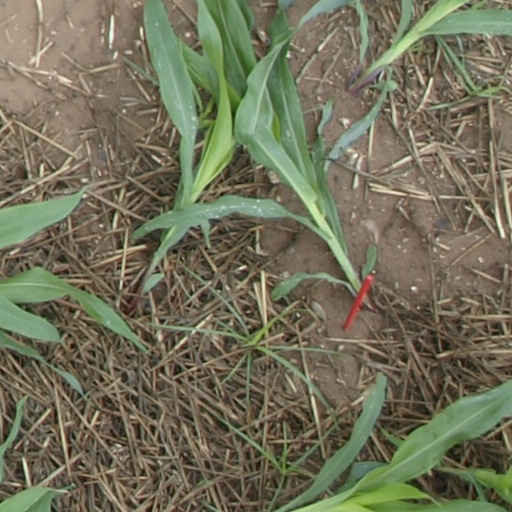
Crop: maize; corn